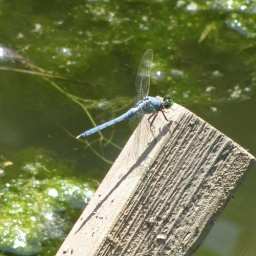
This mature male has no signs of the green seen in immature males. Erythemis simplicicollis, Libellulidae.